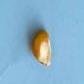
Maize quality: Bad